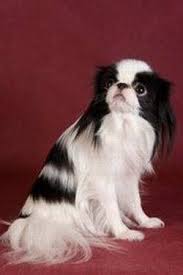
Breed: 249-n000106-Japanese_spaniel